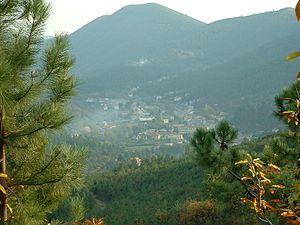
Le Martinet Image personnelle Kerleon
Le canton de Saint Ambroix est une ancienne division administrative du département du Gard, dans l'arrondissement d'Alès.